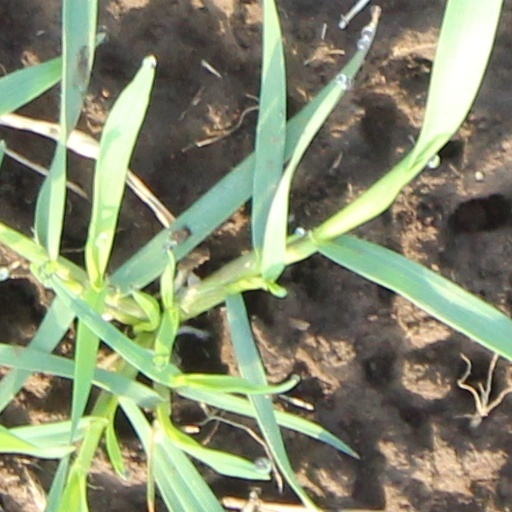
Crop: wheat